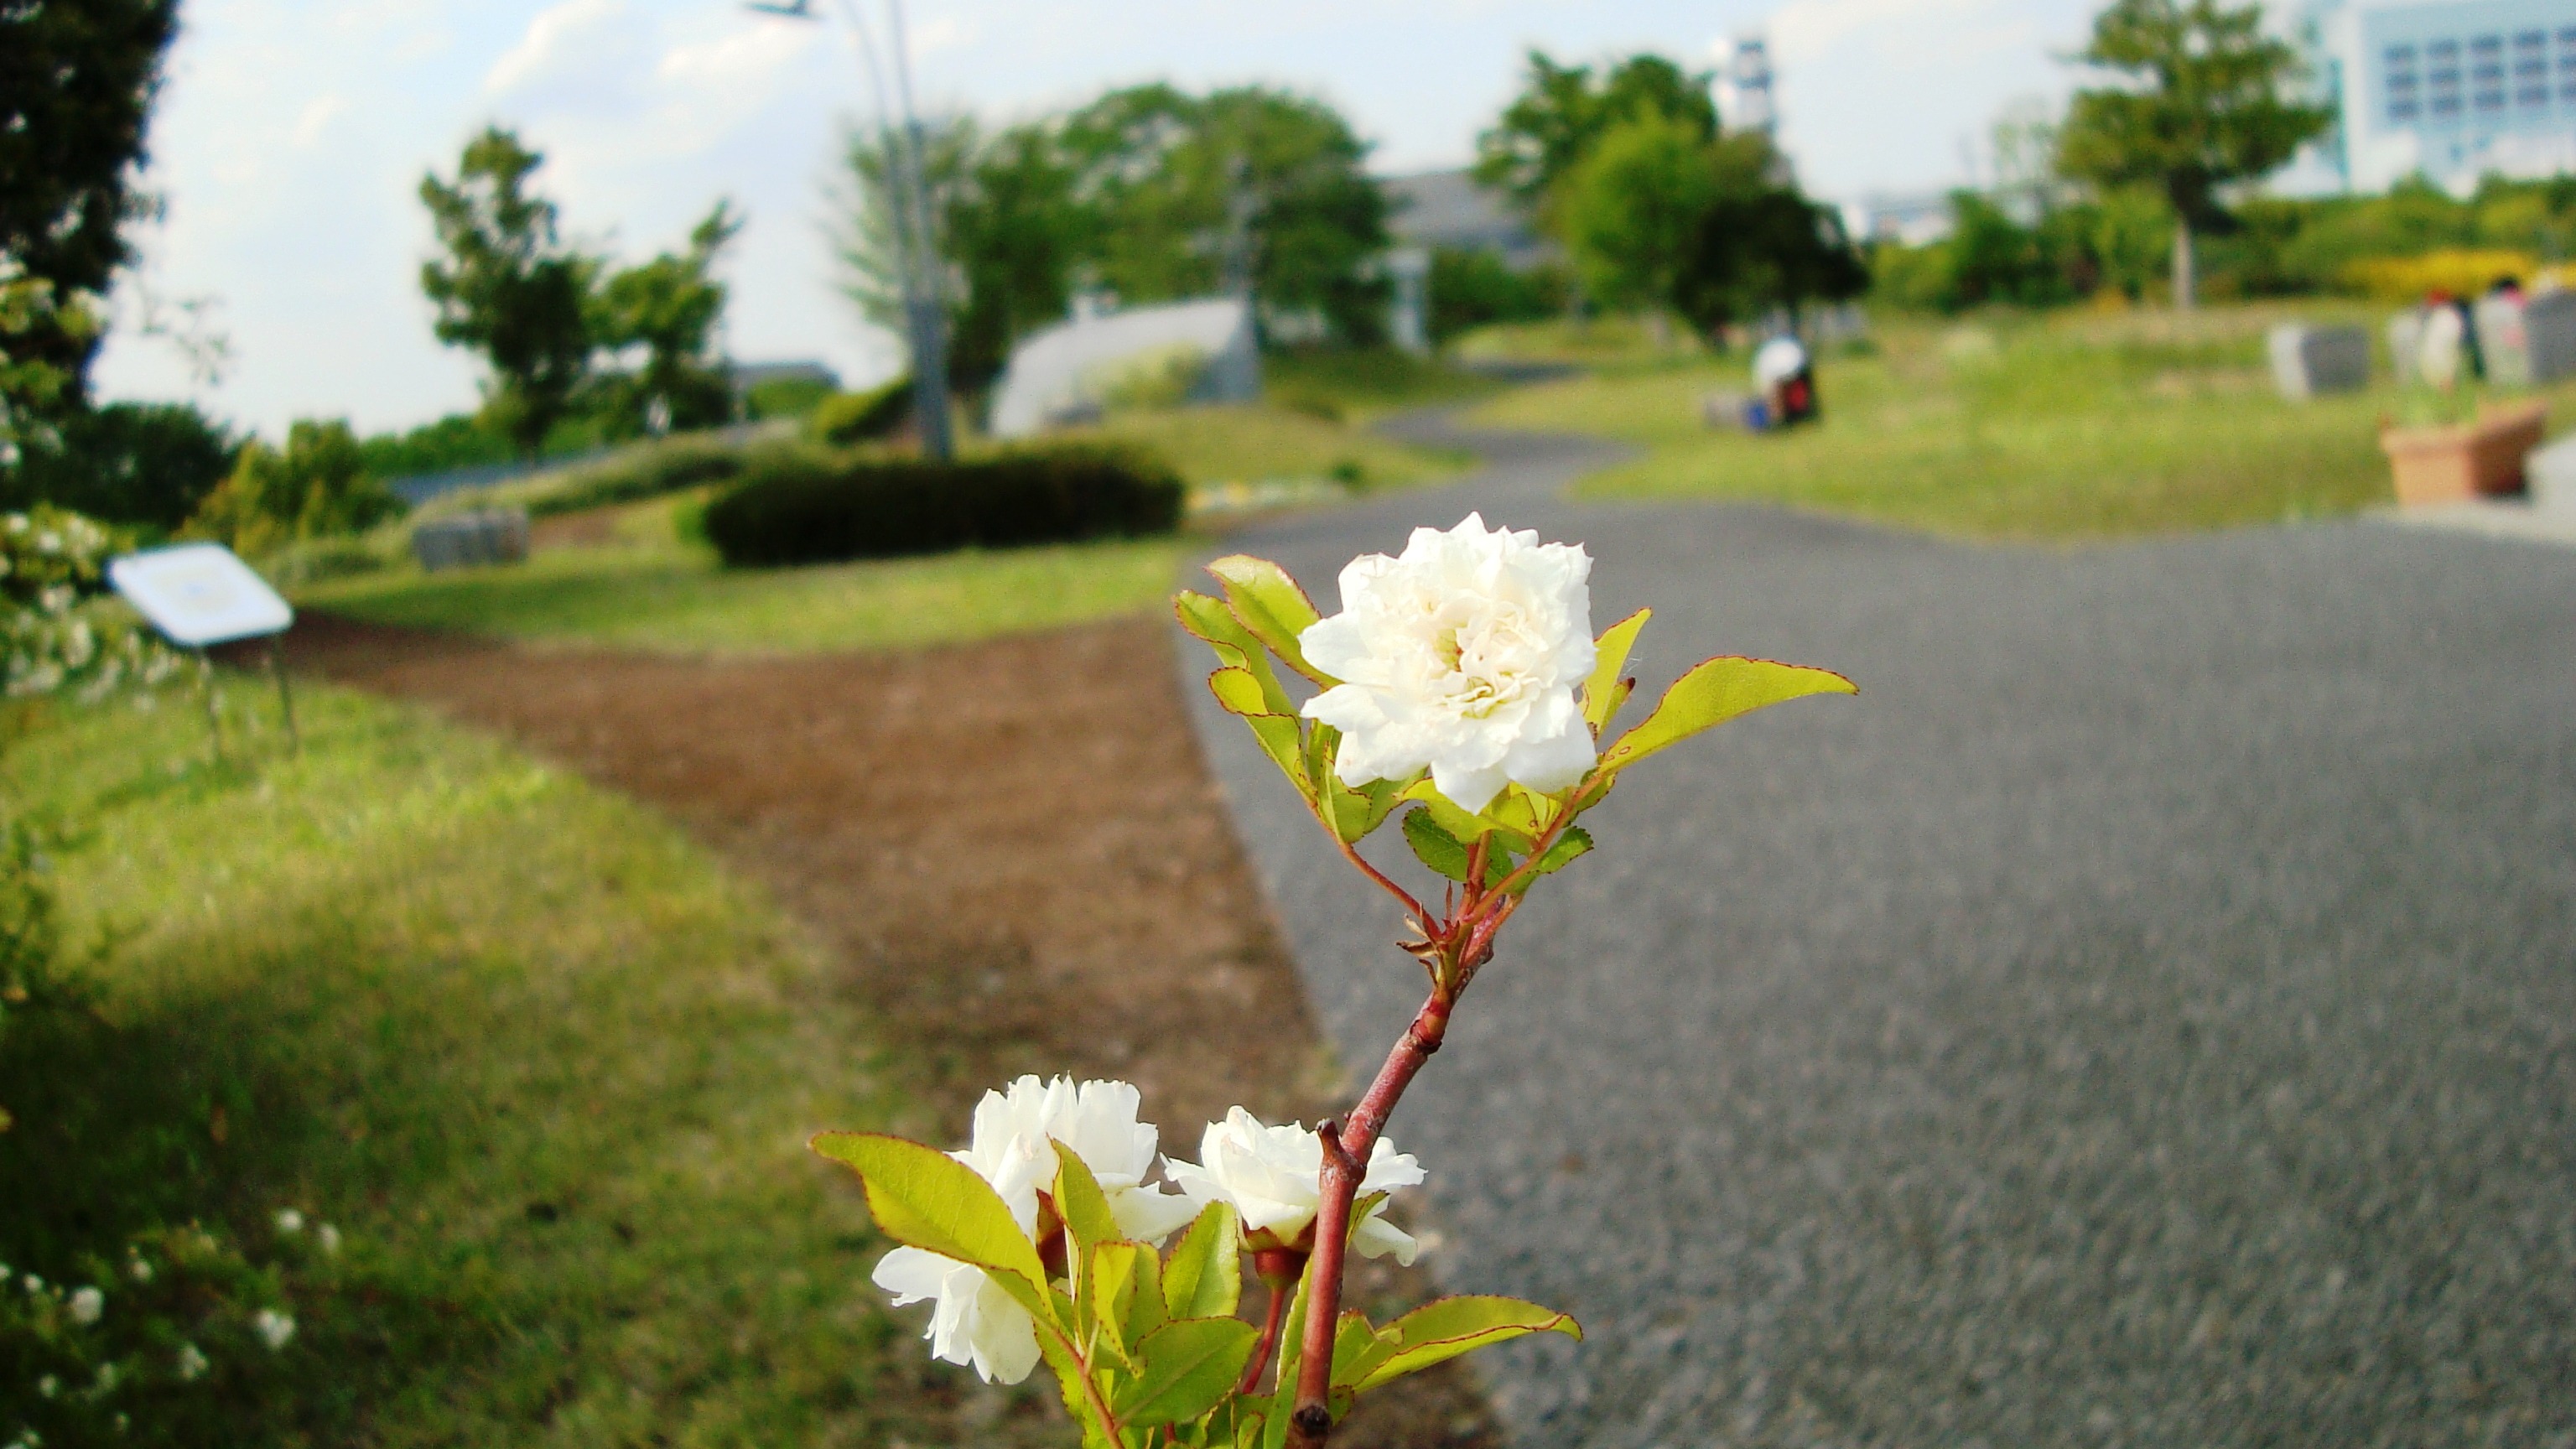
landscape, tree, nature, grass, plant, sky, lawn, sunlight, leaf, flower, spring, green, park, japan, flora, flowering plant